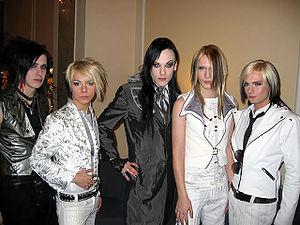
Cinema Bizarre, se résumant parfois simplement à ses initiales, CB en Europe, ou CinBiz aux États-Unis, est un groupe de synthpop allemand, originaire de Berlin.